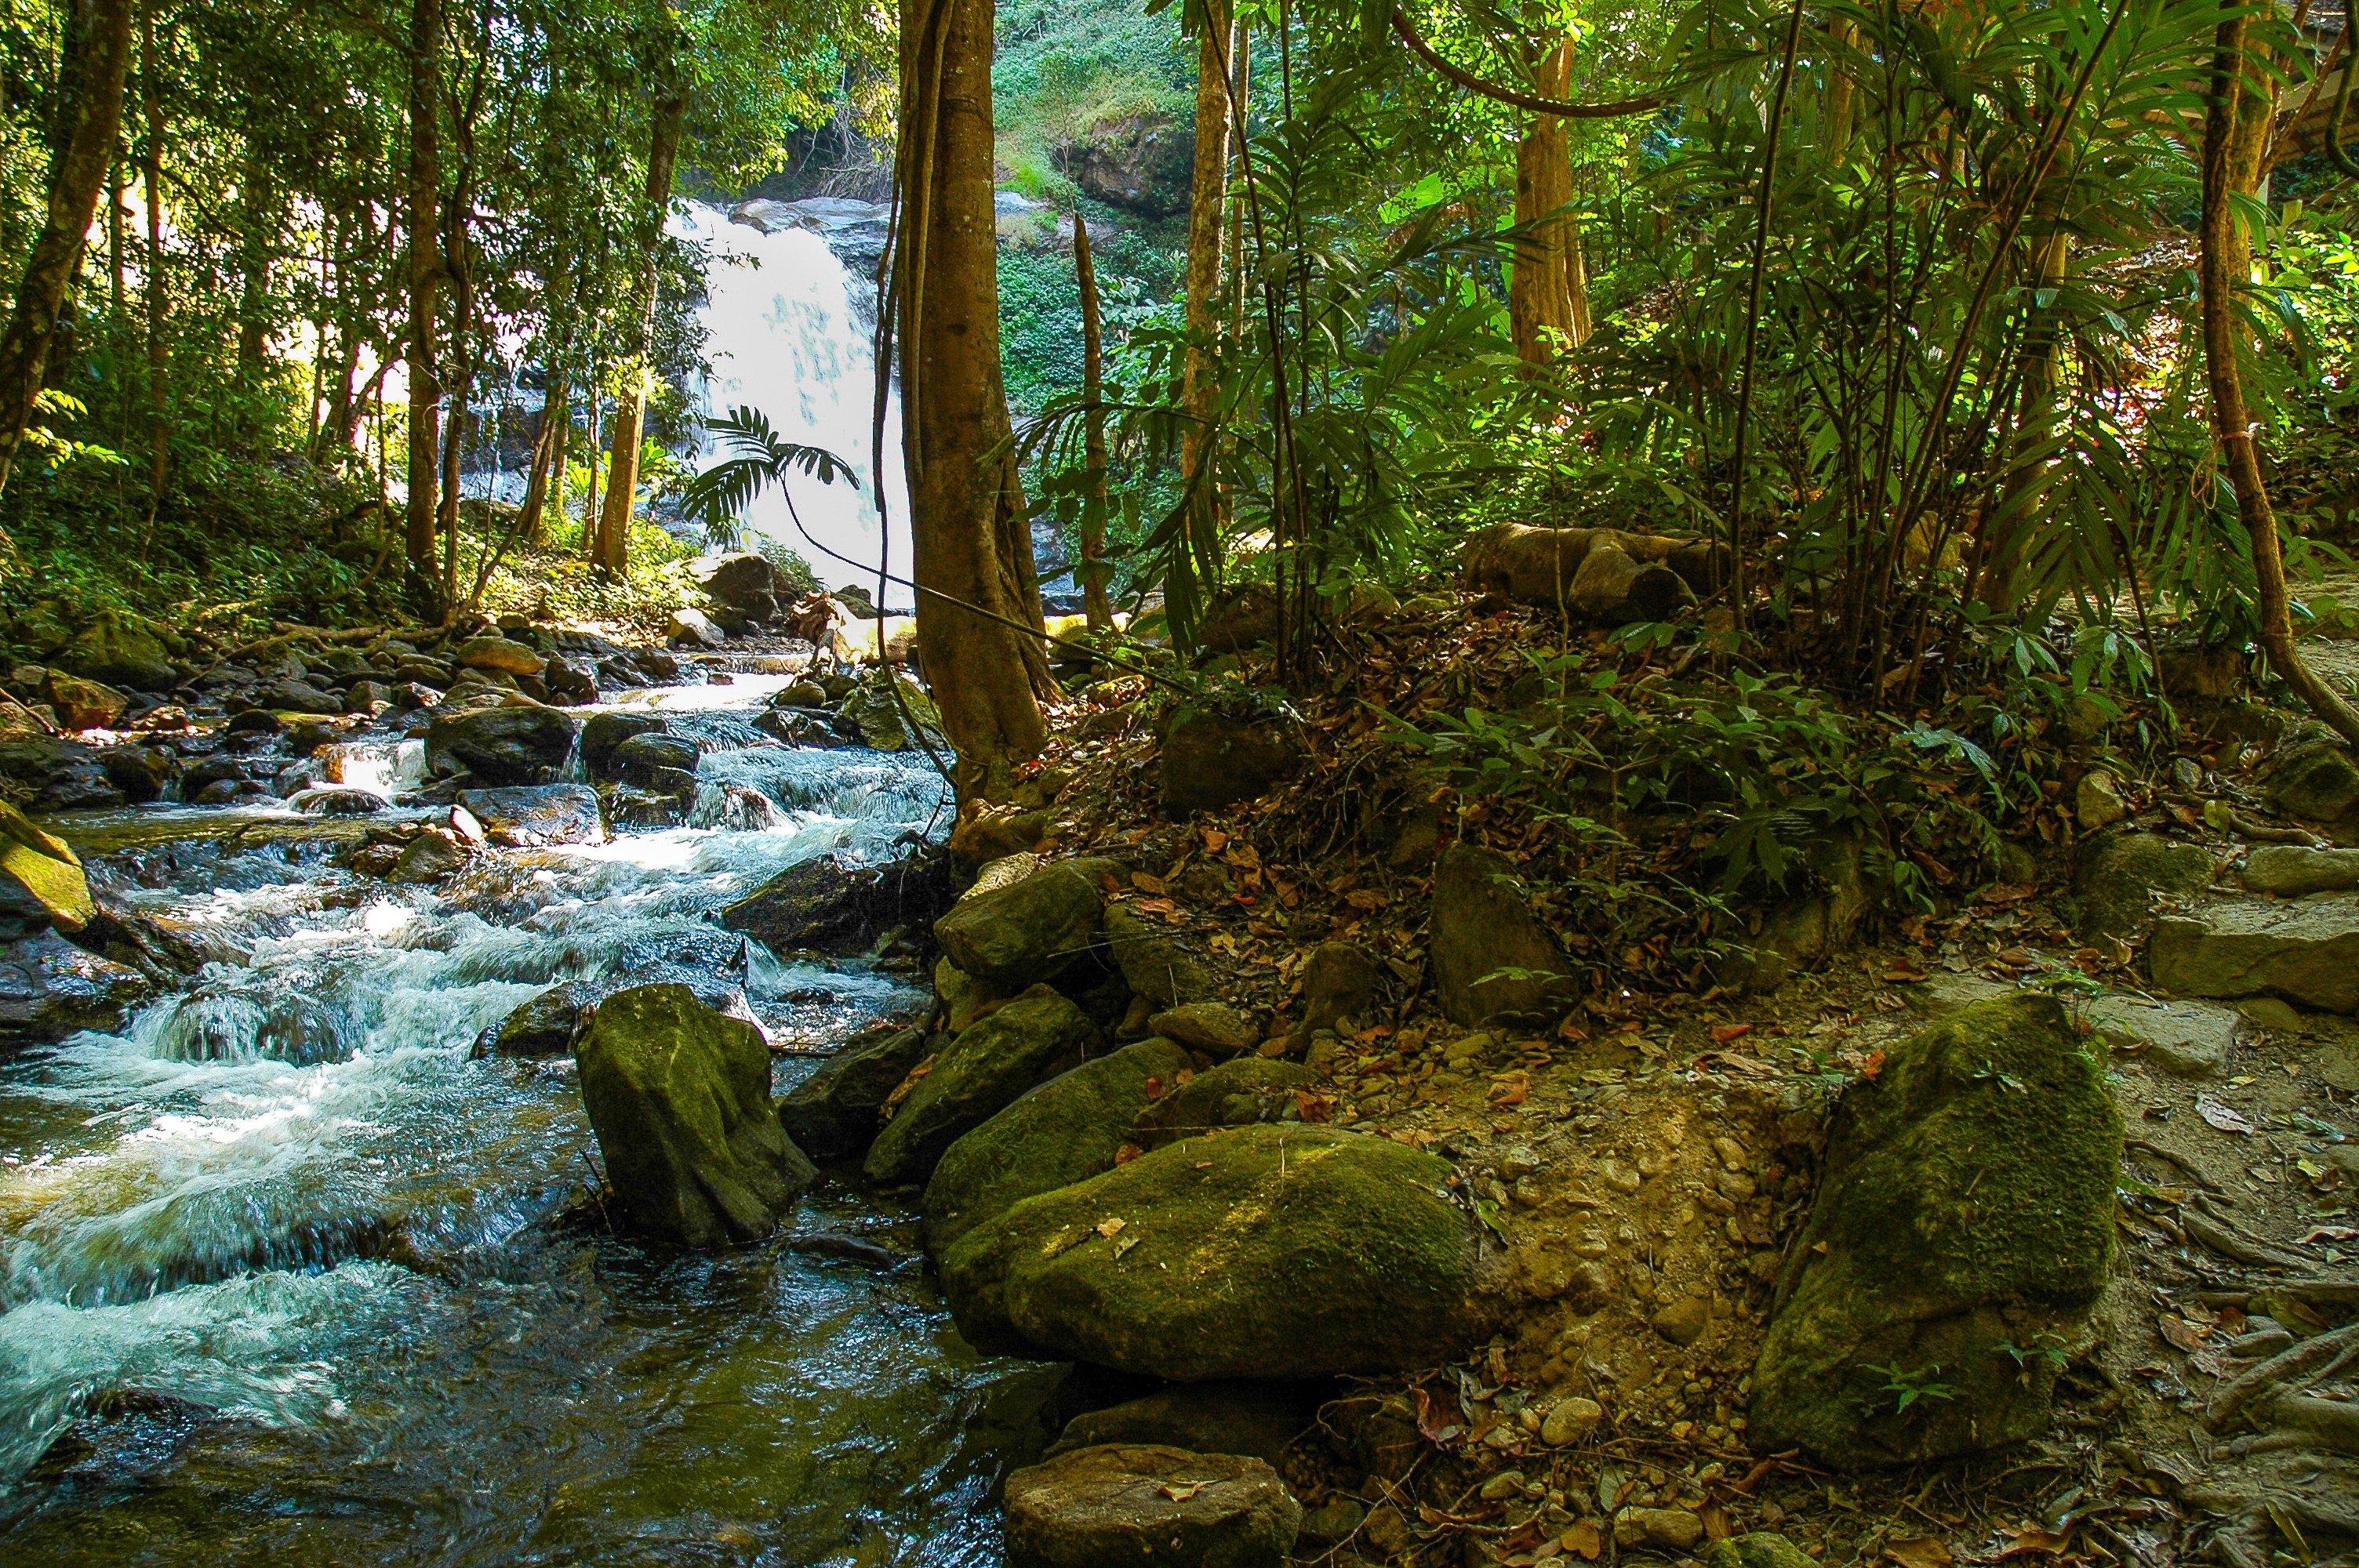
landscape, tree, water, nature, forest, creek, plant, river, moss, stream, jungle, body of water, vegetation, rainforest, arroyo, woodland, tributary, water feature, watercourse, river landscape, nature reserve, state park, riparian zone, biome, old growth forest, riparian forest, water resources, valdivian temperate rain forest